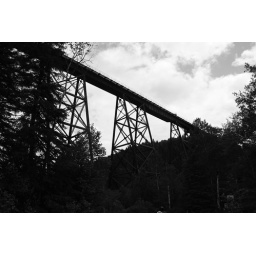
The steel railroad bridge near Le Camp